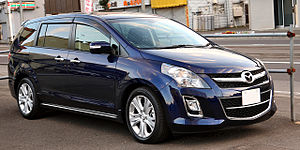
Mazda MPV / MPV (LY, 2005−)
Mazda MPV er en personbilsmodel fra den japanske bilfabrikant Mazda fremstillet siden efteråret 1988.